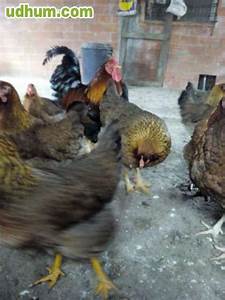
Label: gallina